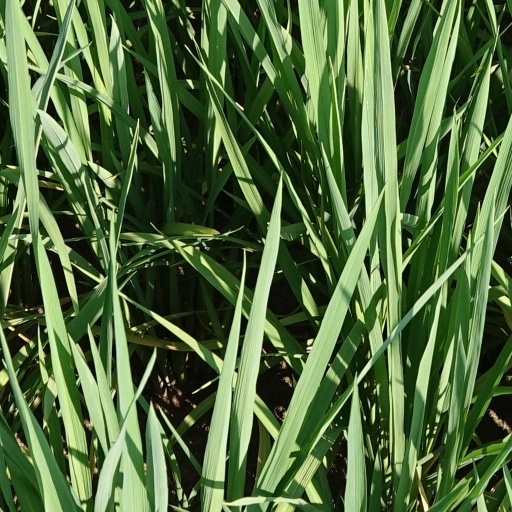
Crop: rice